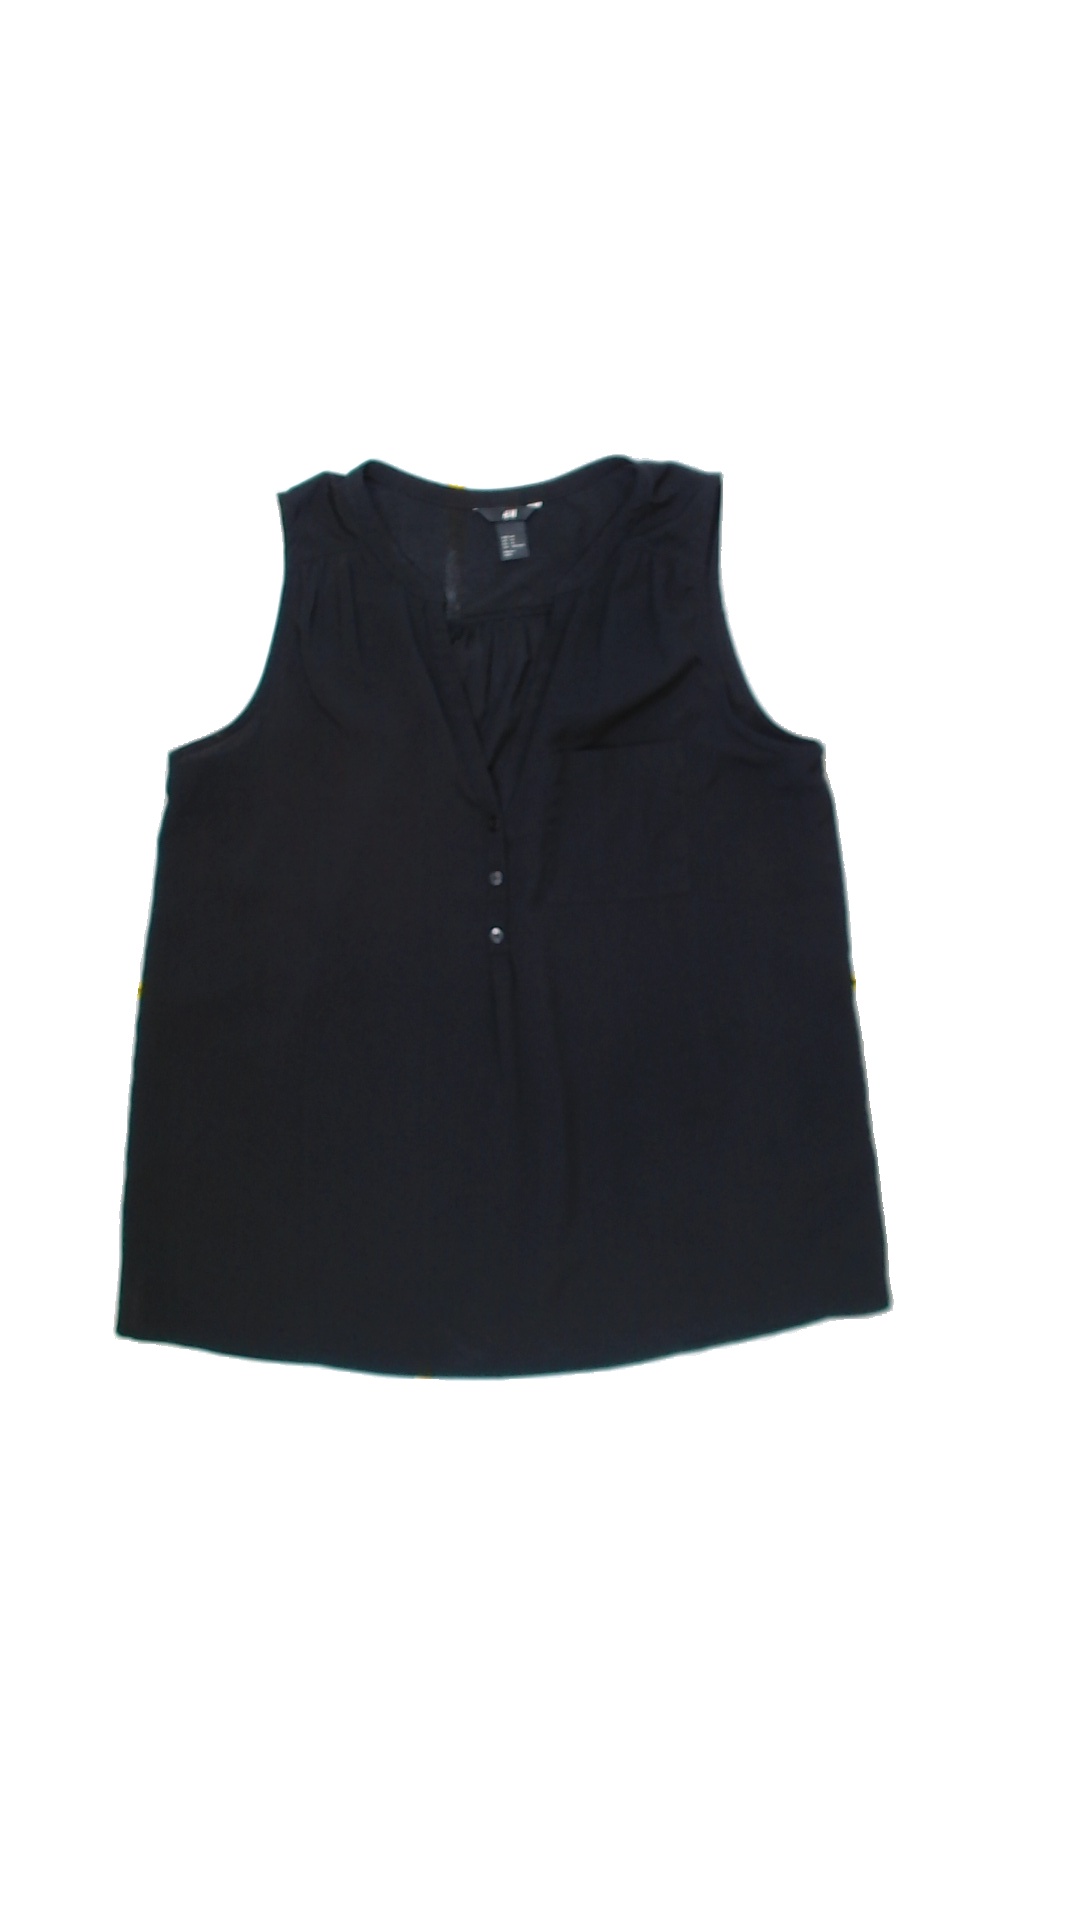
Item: Top (Ladies)
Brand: H&m
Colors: Black
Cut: V-collar, Loose
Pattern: Plain
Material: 100% polyester
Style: No trend
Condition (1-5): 2
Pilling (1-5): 5
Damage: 2
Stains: No
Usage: Export
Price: <50